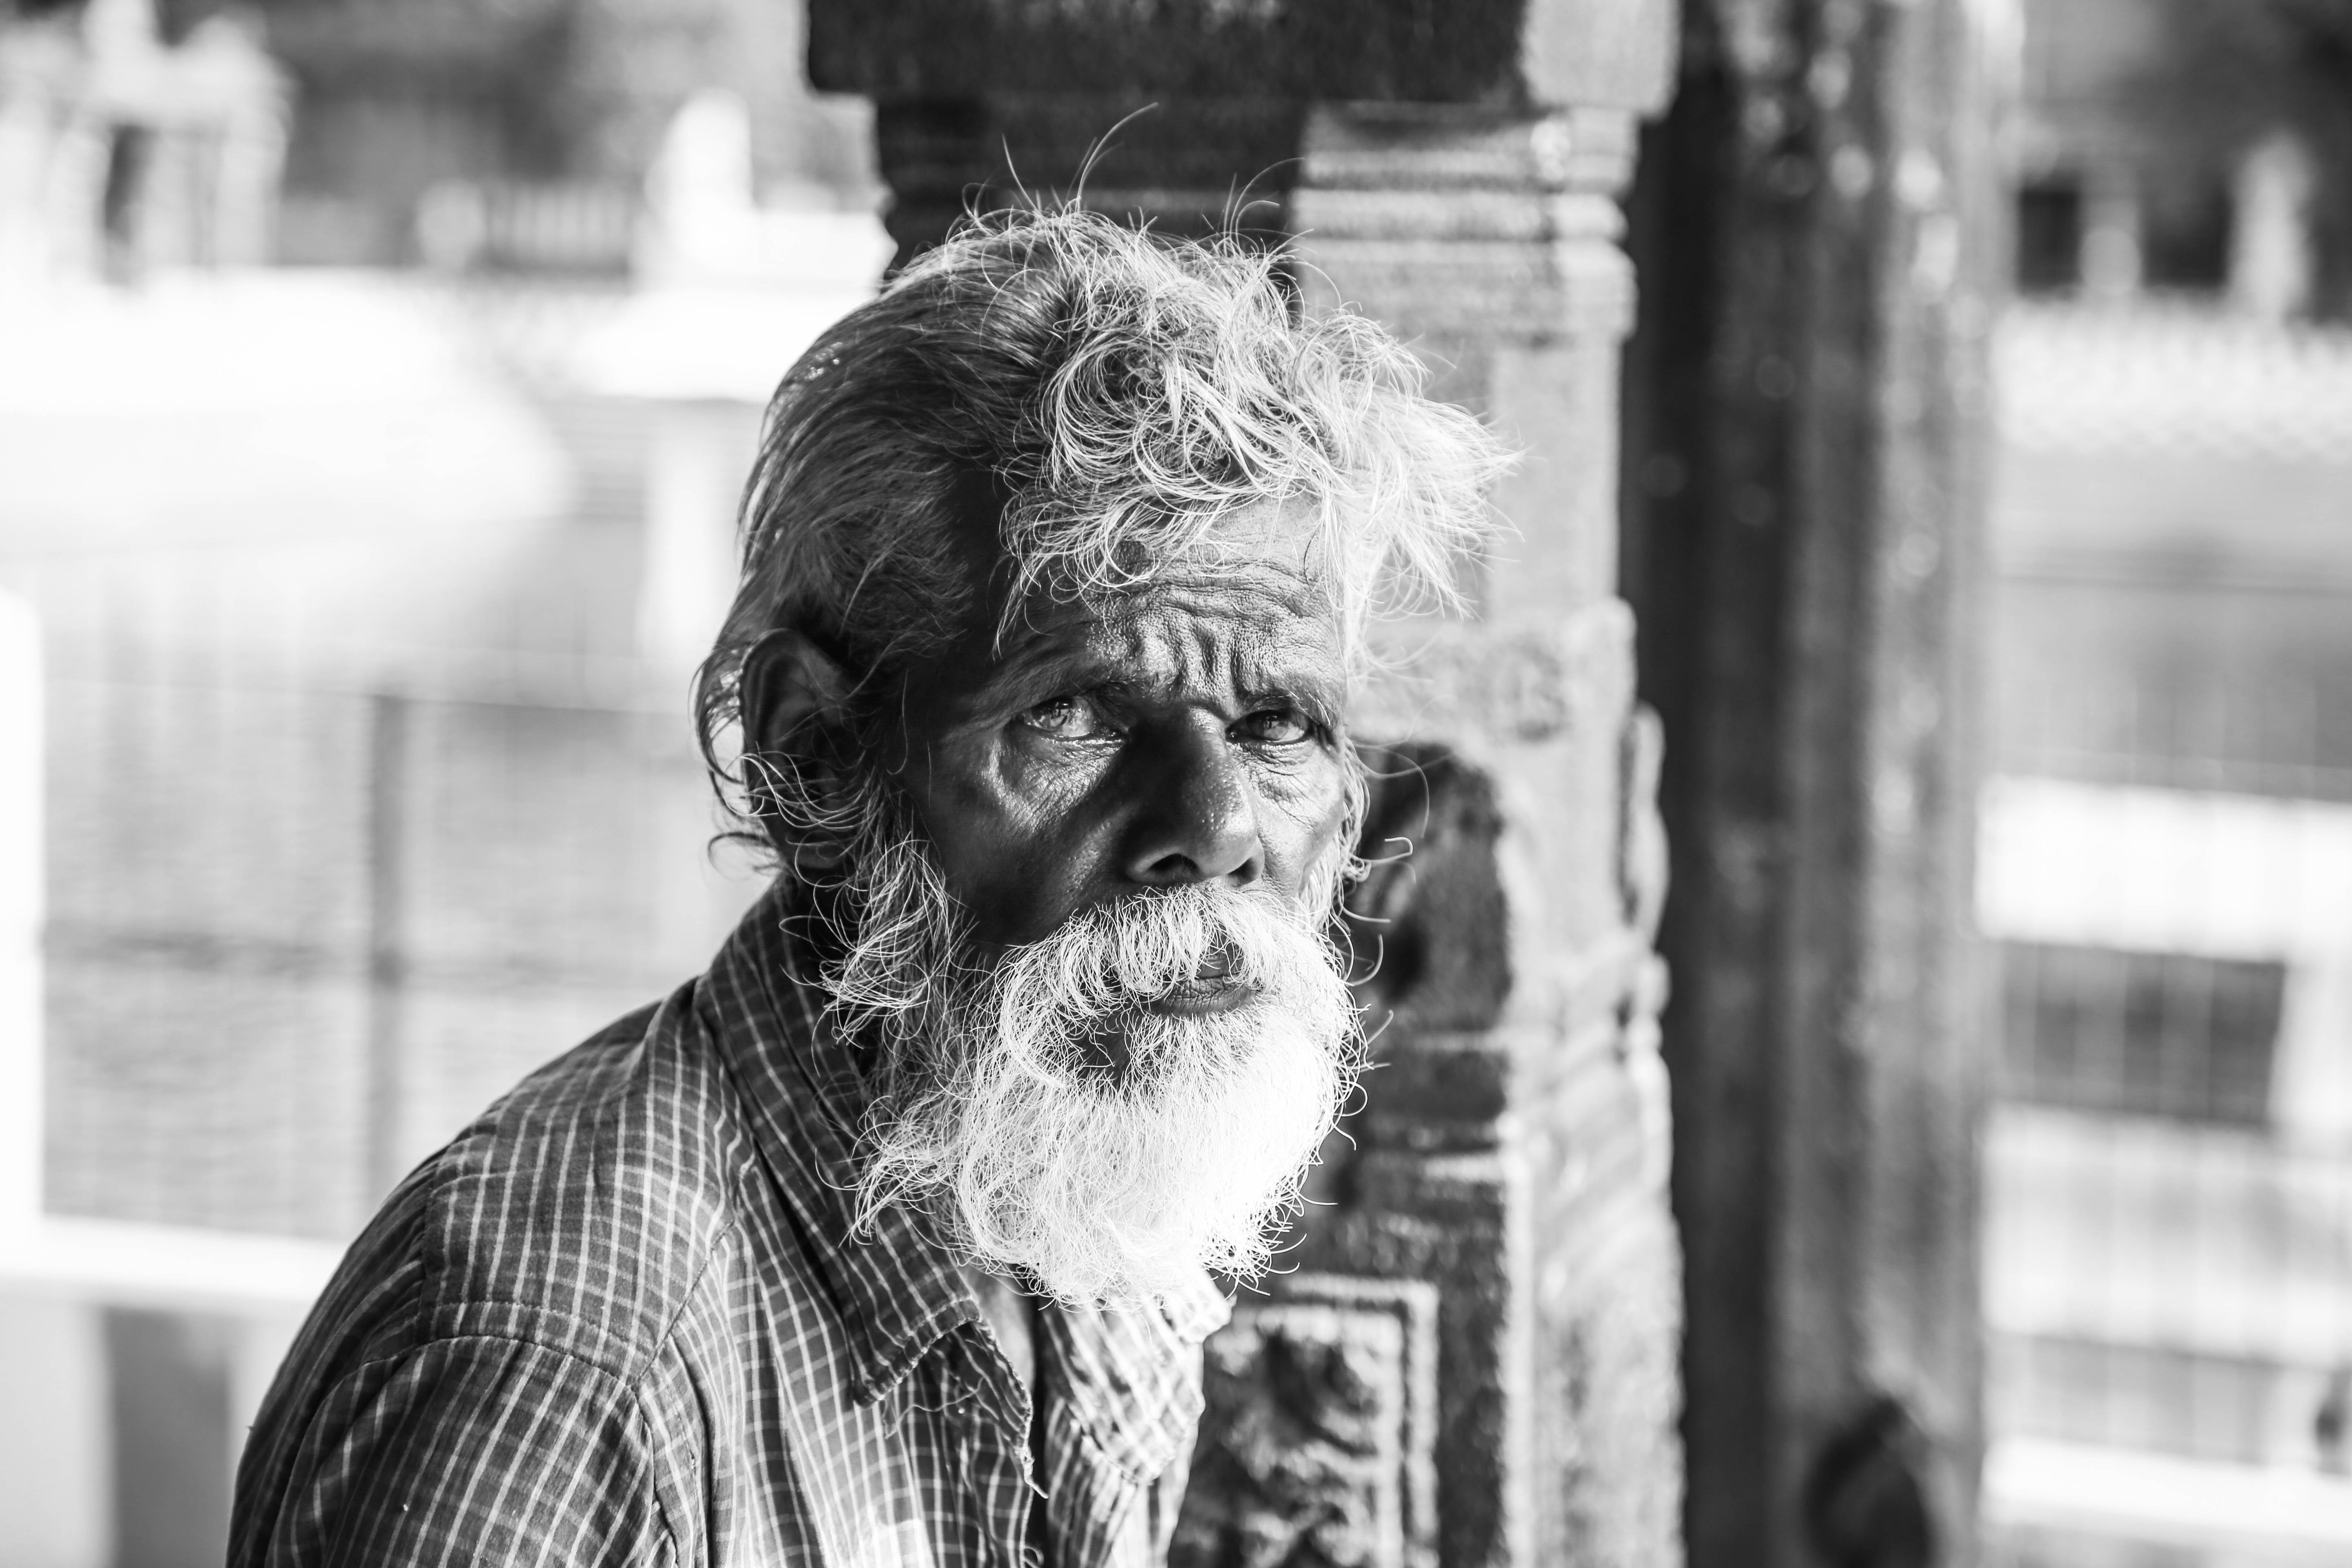
man, person, blur, black and white, people, road, white, street, photography, old, city, urban, monument, statue, portrait, black, monochrome, beard, mustache, close up, photograph, elderly, adult, wrinkled, grey hair, monochrome photography, facial hair